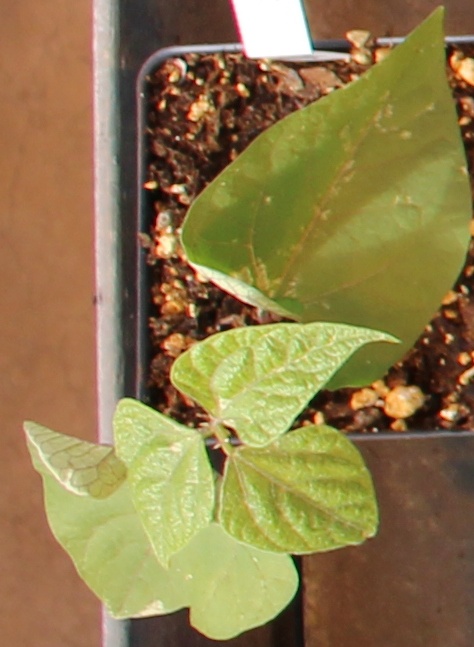
Label: Blackbean